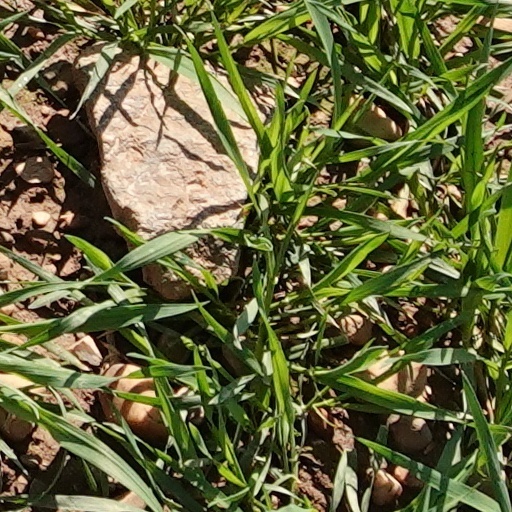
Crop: wheat